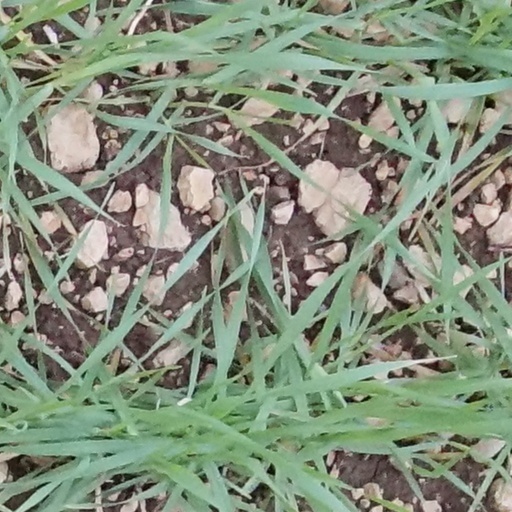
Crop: wheat